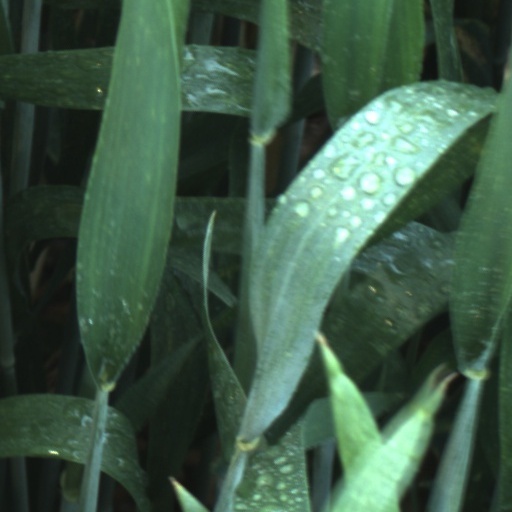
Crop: wheat